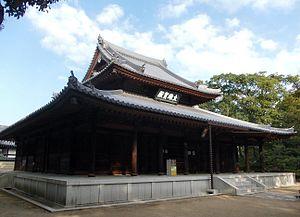
Shōfuku-ji est un temple bouddhiste Zen situé dans l’arrondissement de Hakata de la ville de Fukuoka au Japon.